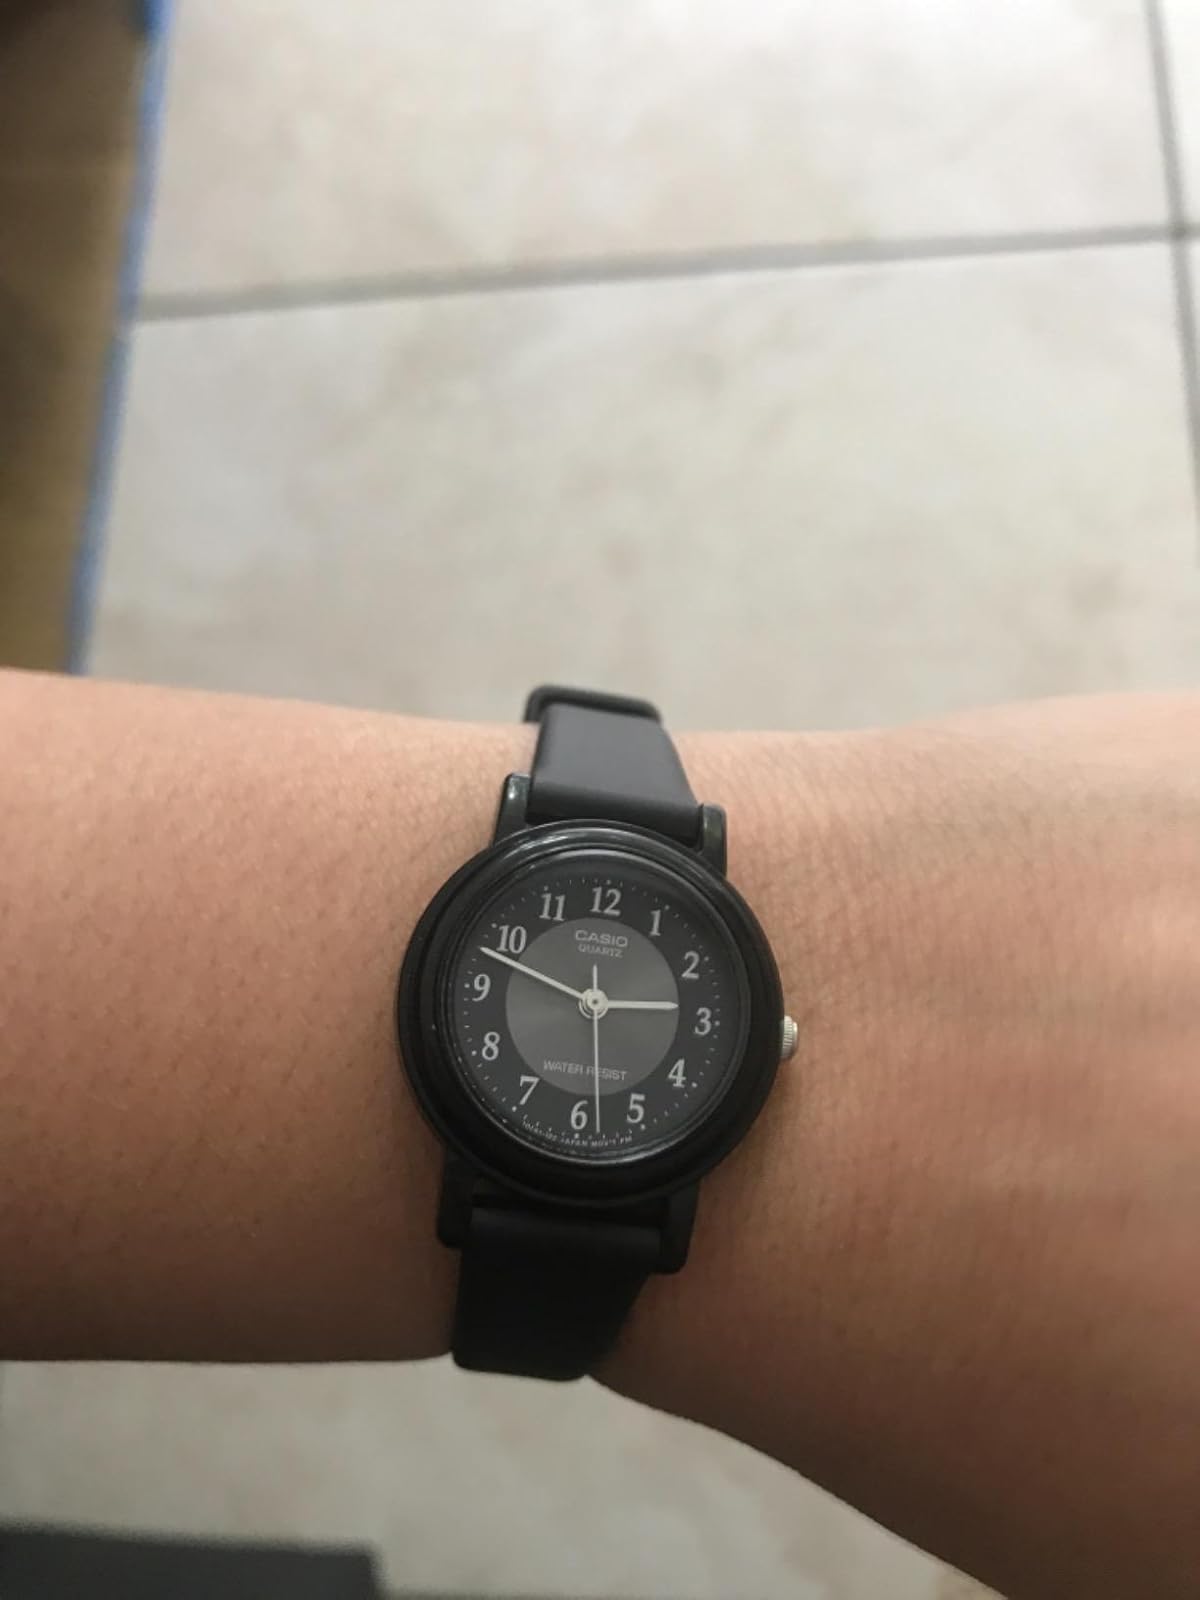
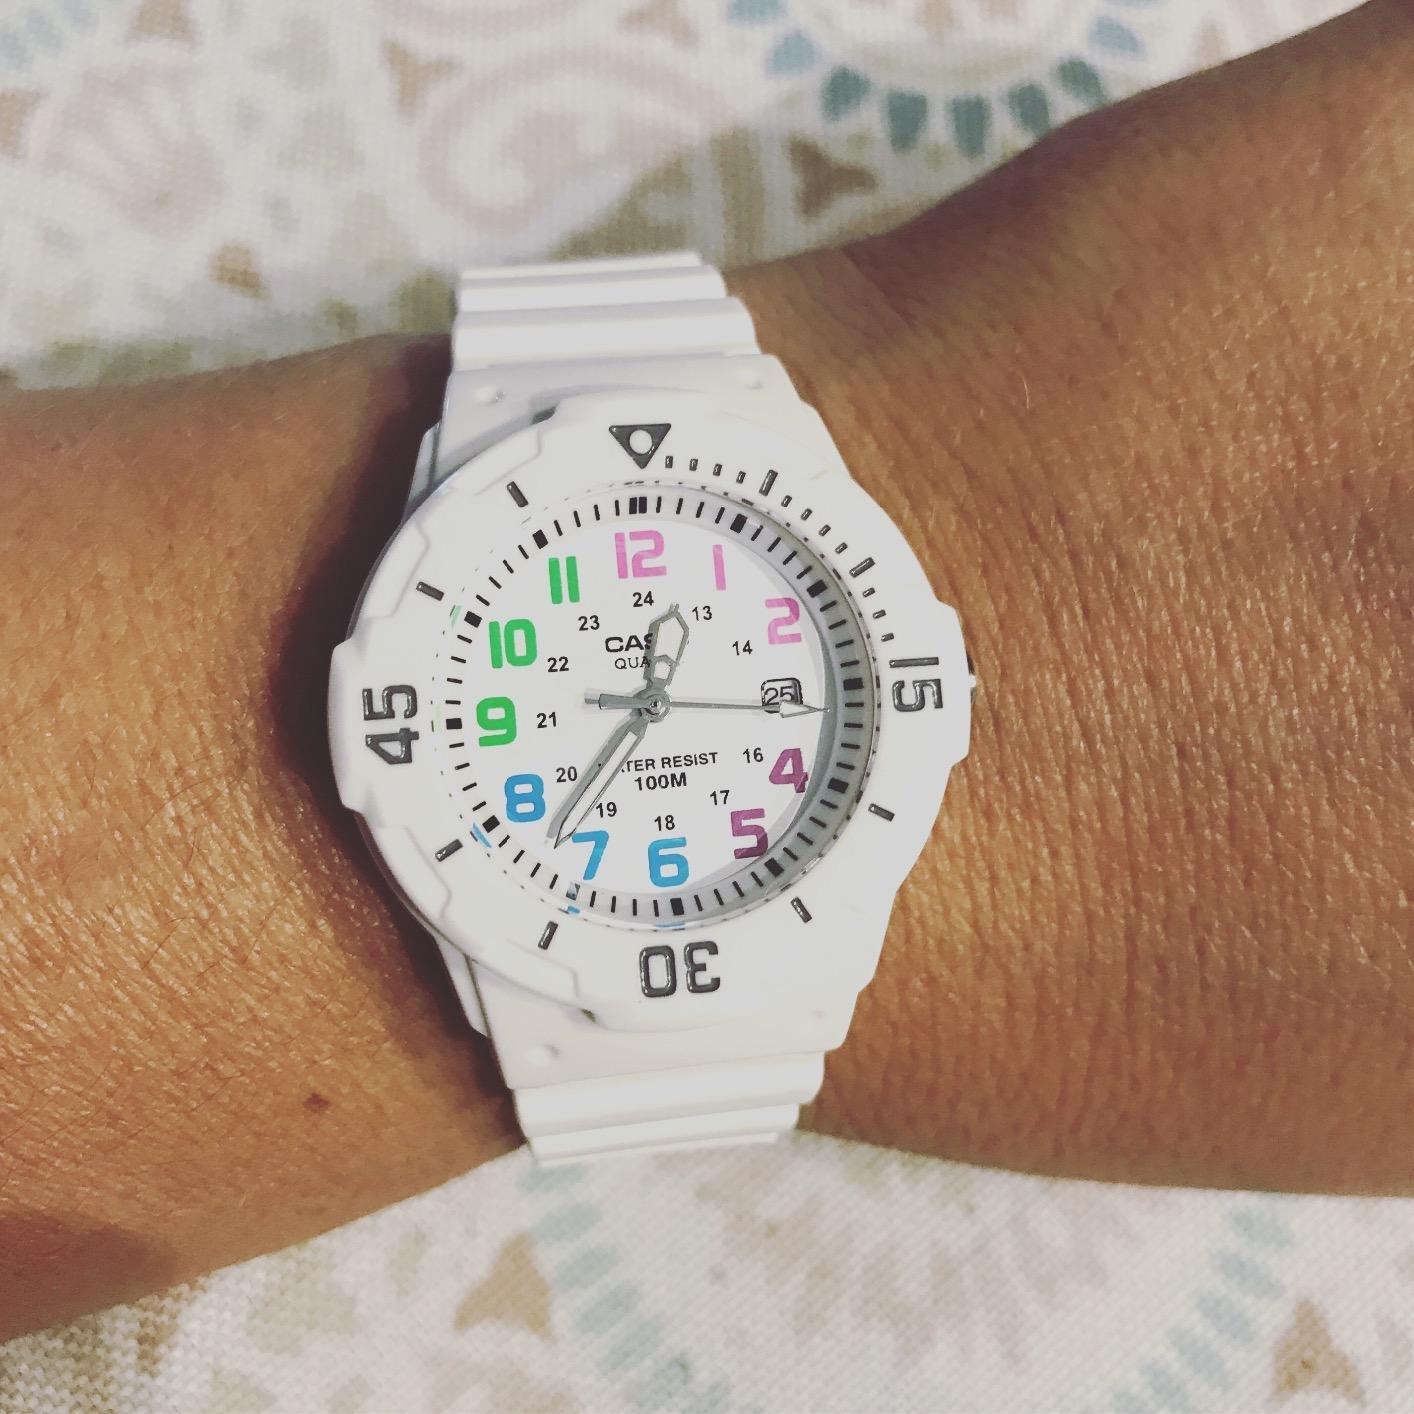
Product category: accessories_watch
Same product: no